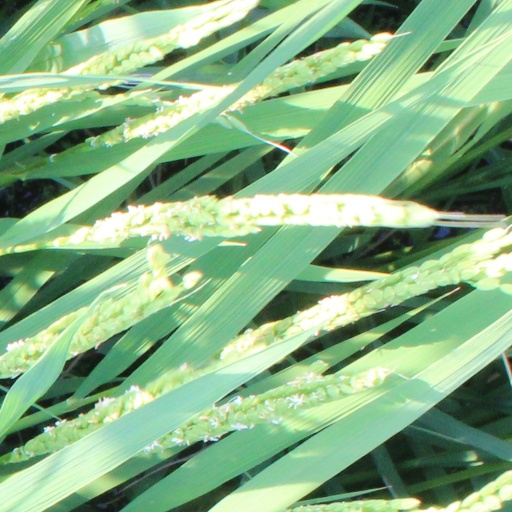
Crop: rice